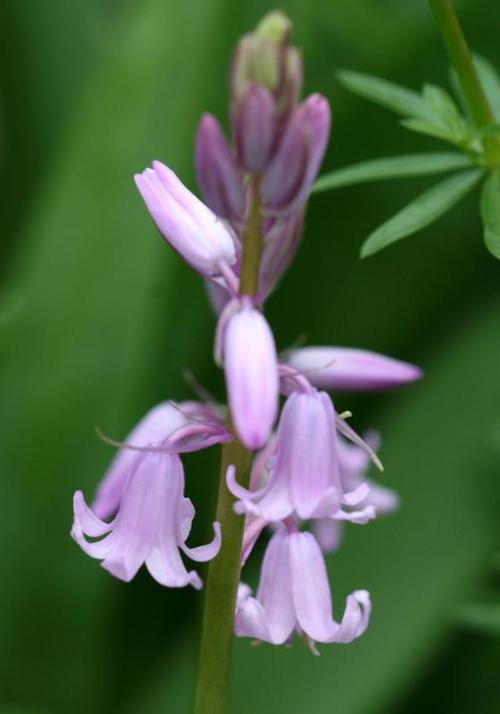
Flower: Bluebell